Charles Hoskins

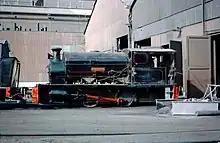
'Possum; built 1912, bought by Hoskins in 1919, and shown here working, at Port Kembla, in 1965

The Lithgow plant was in urgent need of expansion; the Hoskins brothers had the financial means to do so and experience of operating a heavy industrial enterprise. The new management immediately closed down marginal operations such as the sheet mill and galvanising plant—although these were to be reopened later—and began to renovate and rearrange the existing operations. An early improvement made was to introduce electric lighting; the works had previously relied upon 'slush lamps' for internal lighting.